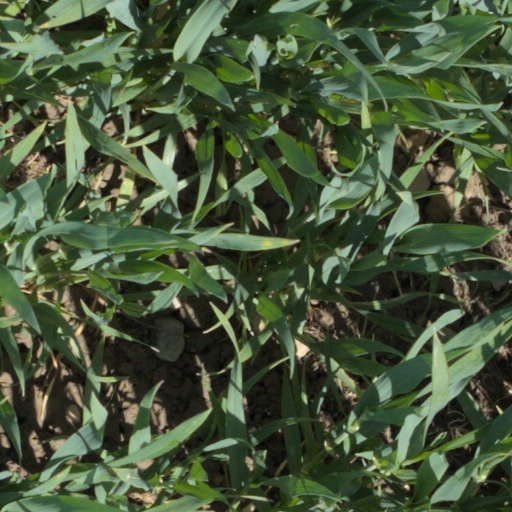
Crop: wheat